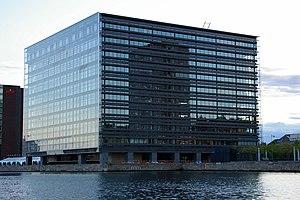
Nykredit est une banque danoise spécialisée dans le crédit et dans la banque d'investissement. Elle est fondée en 1985. En 2003, Nykredit acquiert Totalkredit, puis en 2008, elle fusionne avec Forstædernes Bank.